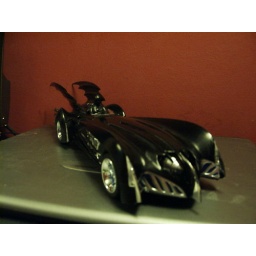
completed 1;24 scale revell kit,painted in gloss auto black and well detailed